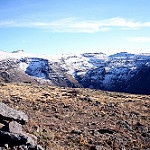
Label: mountain